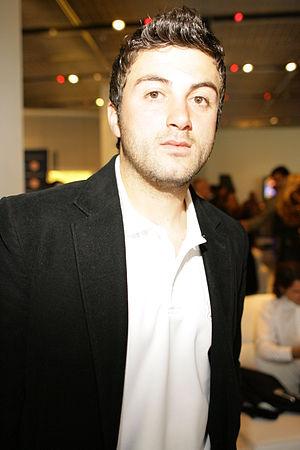
Siniša Ubiparipović est un footballeur bosnien, né le 25 août 1983 à Zenica en RFS de Yougoslavie. Il joue au poste de milieu offensif et évolue durant toute sa carrière professionnelle en Amérique du Nord.